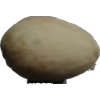
Label: pistachio